Saint George Cathedral, Yuryev-Polsky

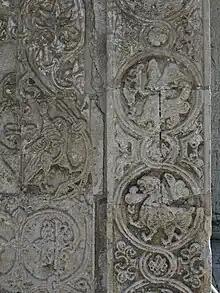
Detail of the stone carving, eastern portal

In 1212, Yuryev-Polsky became a center of a separate principality and given to Sviatoslav, a son of Vsevolod the Big Nest. By 1230, the old cathedral was considered to be irreparable, and Prince Sviatoslav personally supervised the construction of the new Saint George Cathedral, which was completed in four years. The new cathedral was considered to be a masterpiece, and used as an example by the builders of the Assumption Cathedral, the first stone building in Moscow, in 1326. The exterior of the cathedral was covered by stone carvings. In 1252, Sviatoslav was buried in the cathedral.